Spikeout: Battle Street

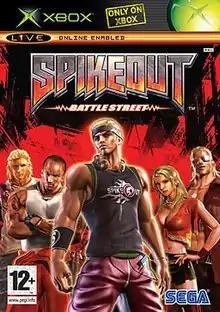
European boxart

is a 2005 beat 'em up game developed by Dimps and published by Sega for the Xbox. It is a successor to Sega's "SpikeOut"